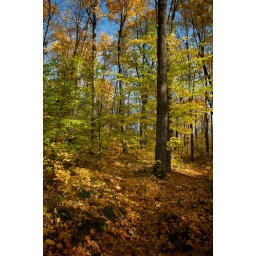
orange, green, yellow, blue - boreal forest in mid-October